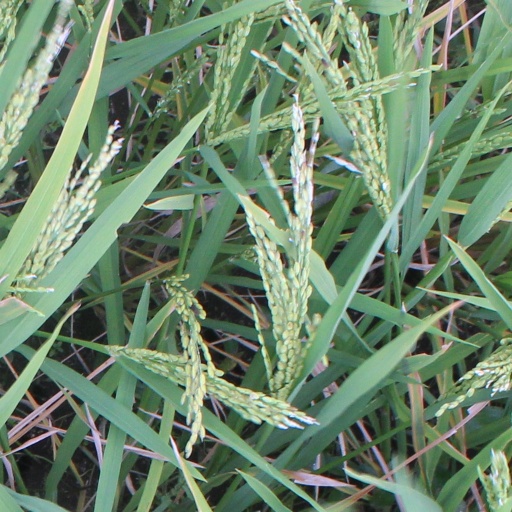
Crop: rice